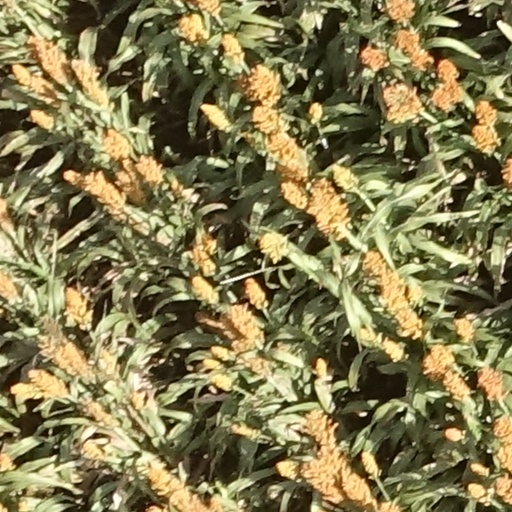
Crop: sorghum